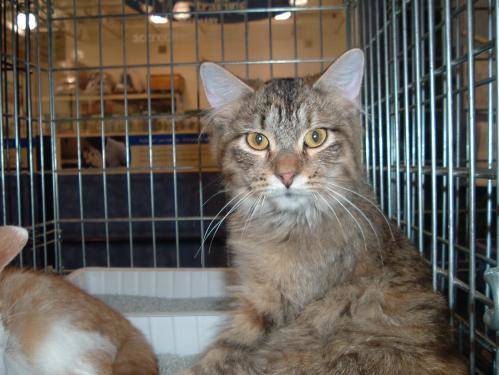
Label: cat